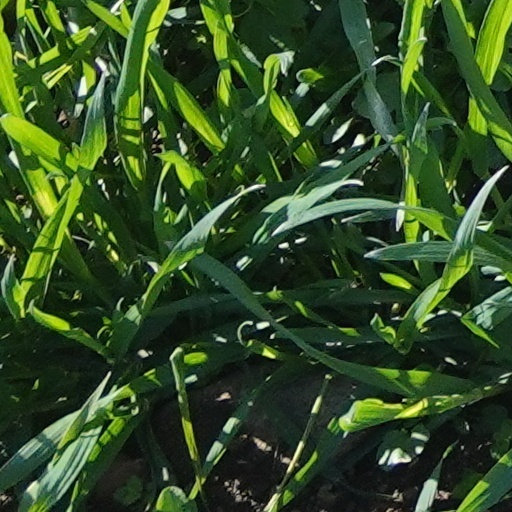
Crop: wheat